Cap and Share

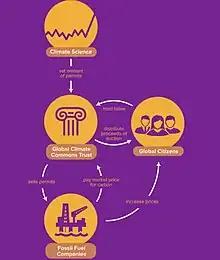
This infographic shows the main components of CapGlobalCarbon, the global version of Cap and Share.

Cap and Share - also referred to as the Global Climate Plan and Global Climate Scheme - is a policy instrument that aims at tackling the double challenge of climate change and extreme poverty. It consists of capping greenhouse gas emissions through a system of tradable quotas, while redistributing the revenue generated equally among human beings.